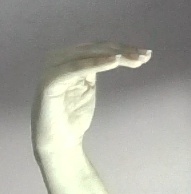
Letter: haa